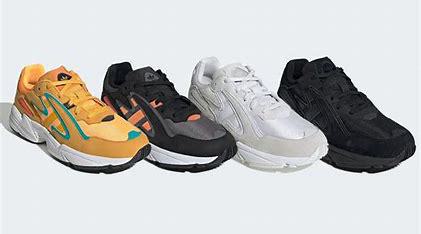
Brand: Adidas
Model: Yung 96 Chasm